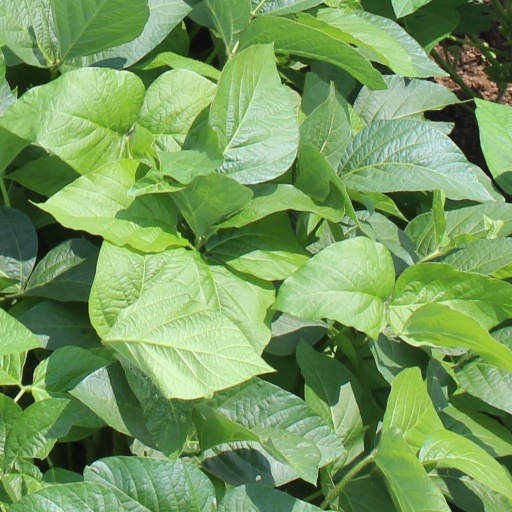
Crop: soybean